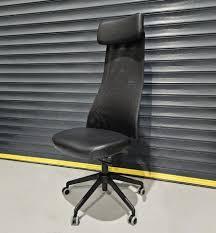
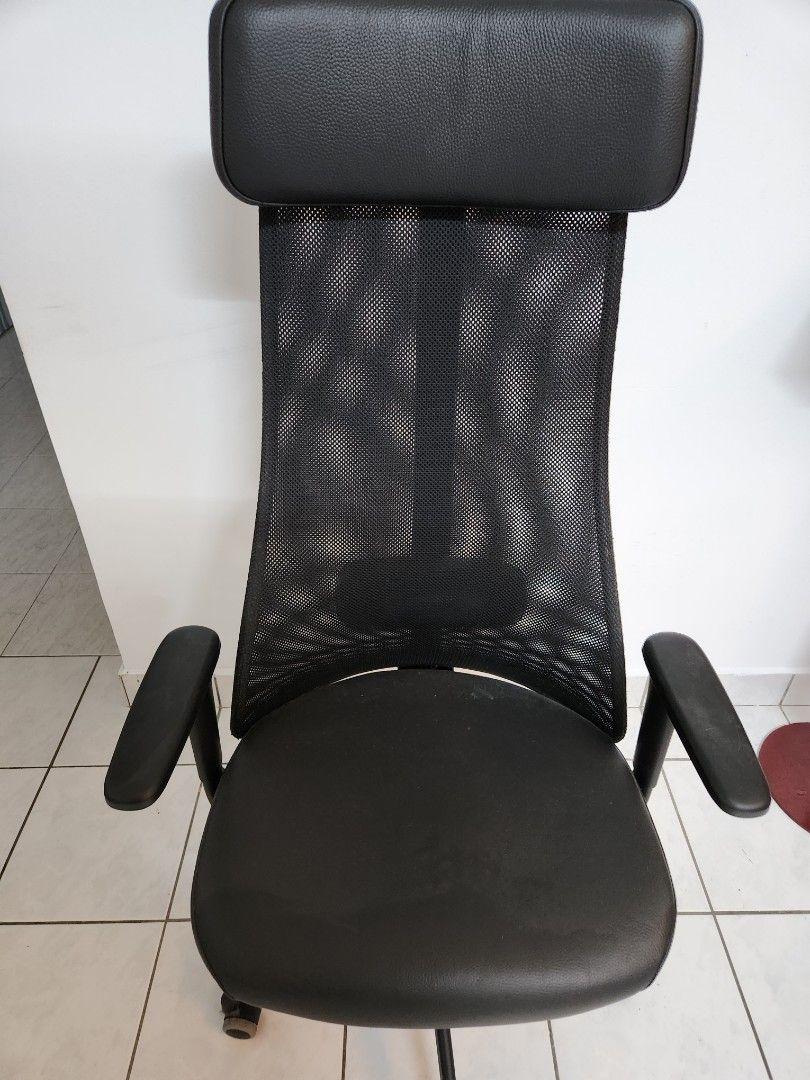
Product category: items_chair
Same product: yes